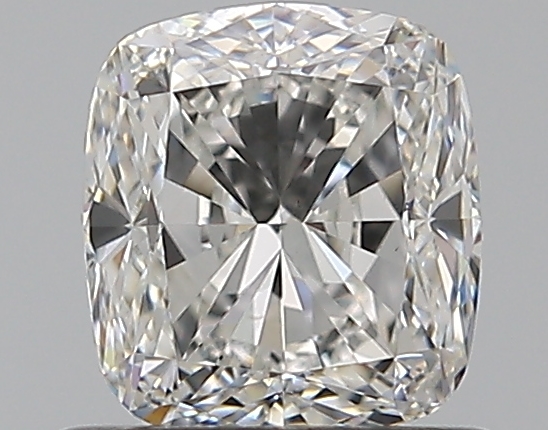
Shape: cushion
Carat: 0.77
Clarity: VS2
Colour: G
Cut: EX
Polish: EX
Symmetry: EX
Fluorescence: F
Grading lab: GIA
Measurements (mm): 5.31 x 4.82 x 3.27